Question: How does the shower glass look?
Tambaya: Yaya murfin wurin wankan yake?
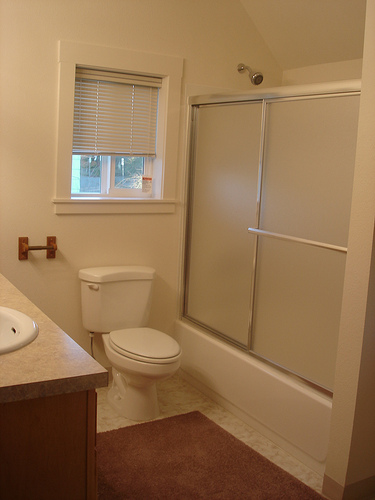
Answer: Foggy.
Amsa: Hazo.